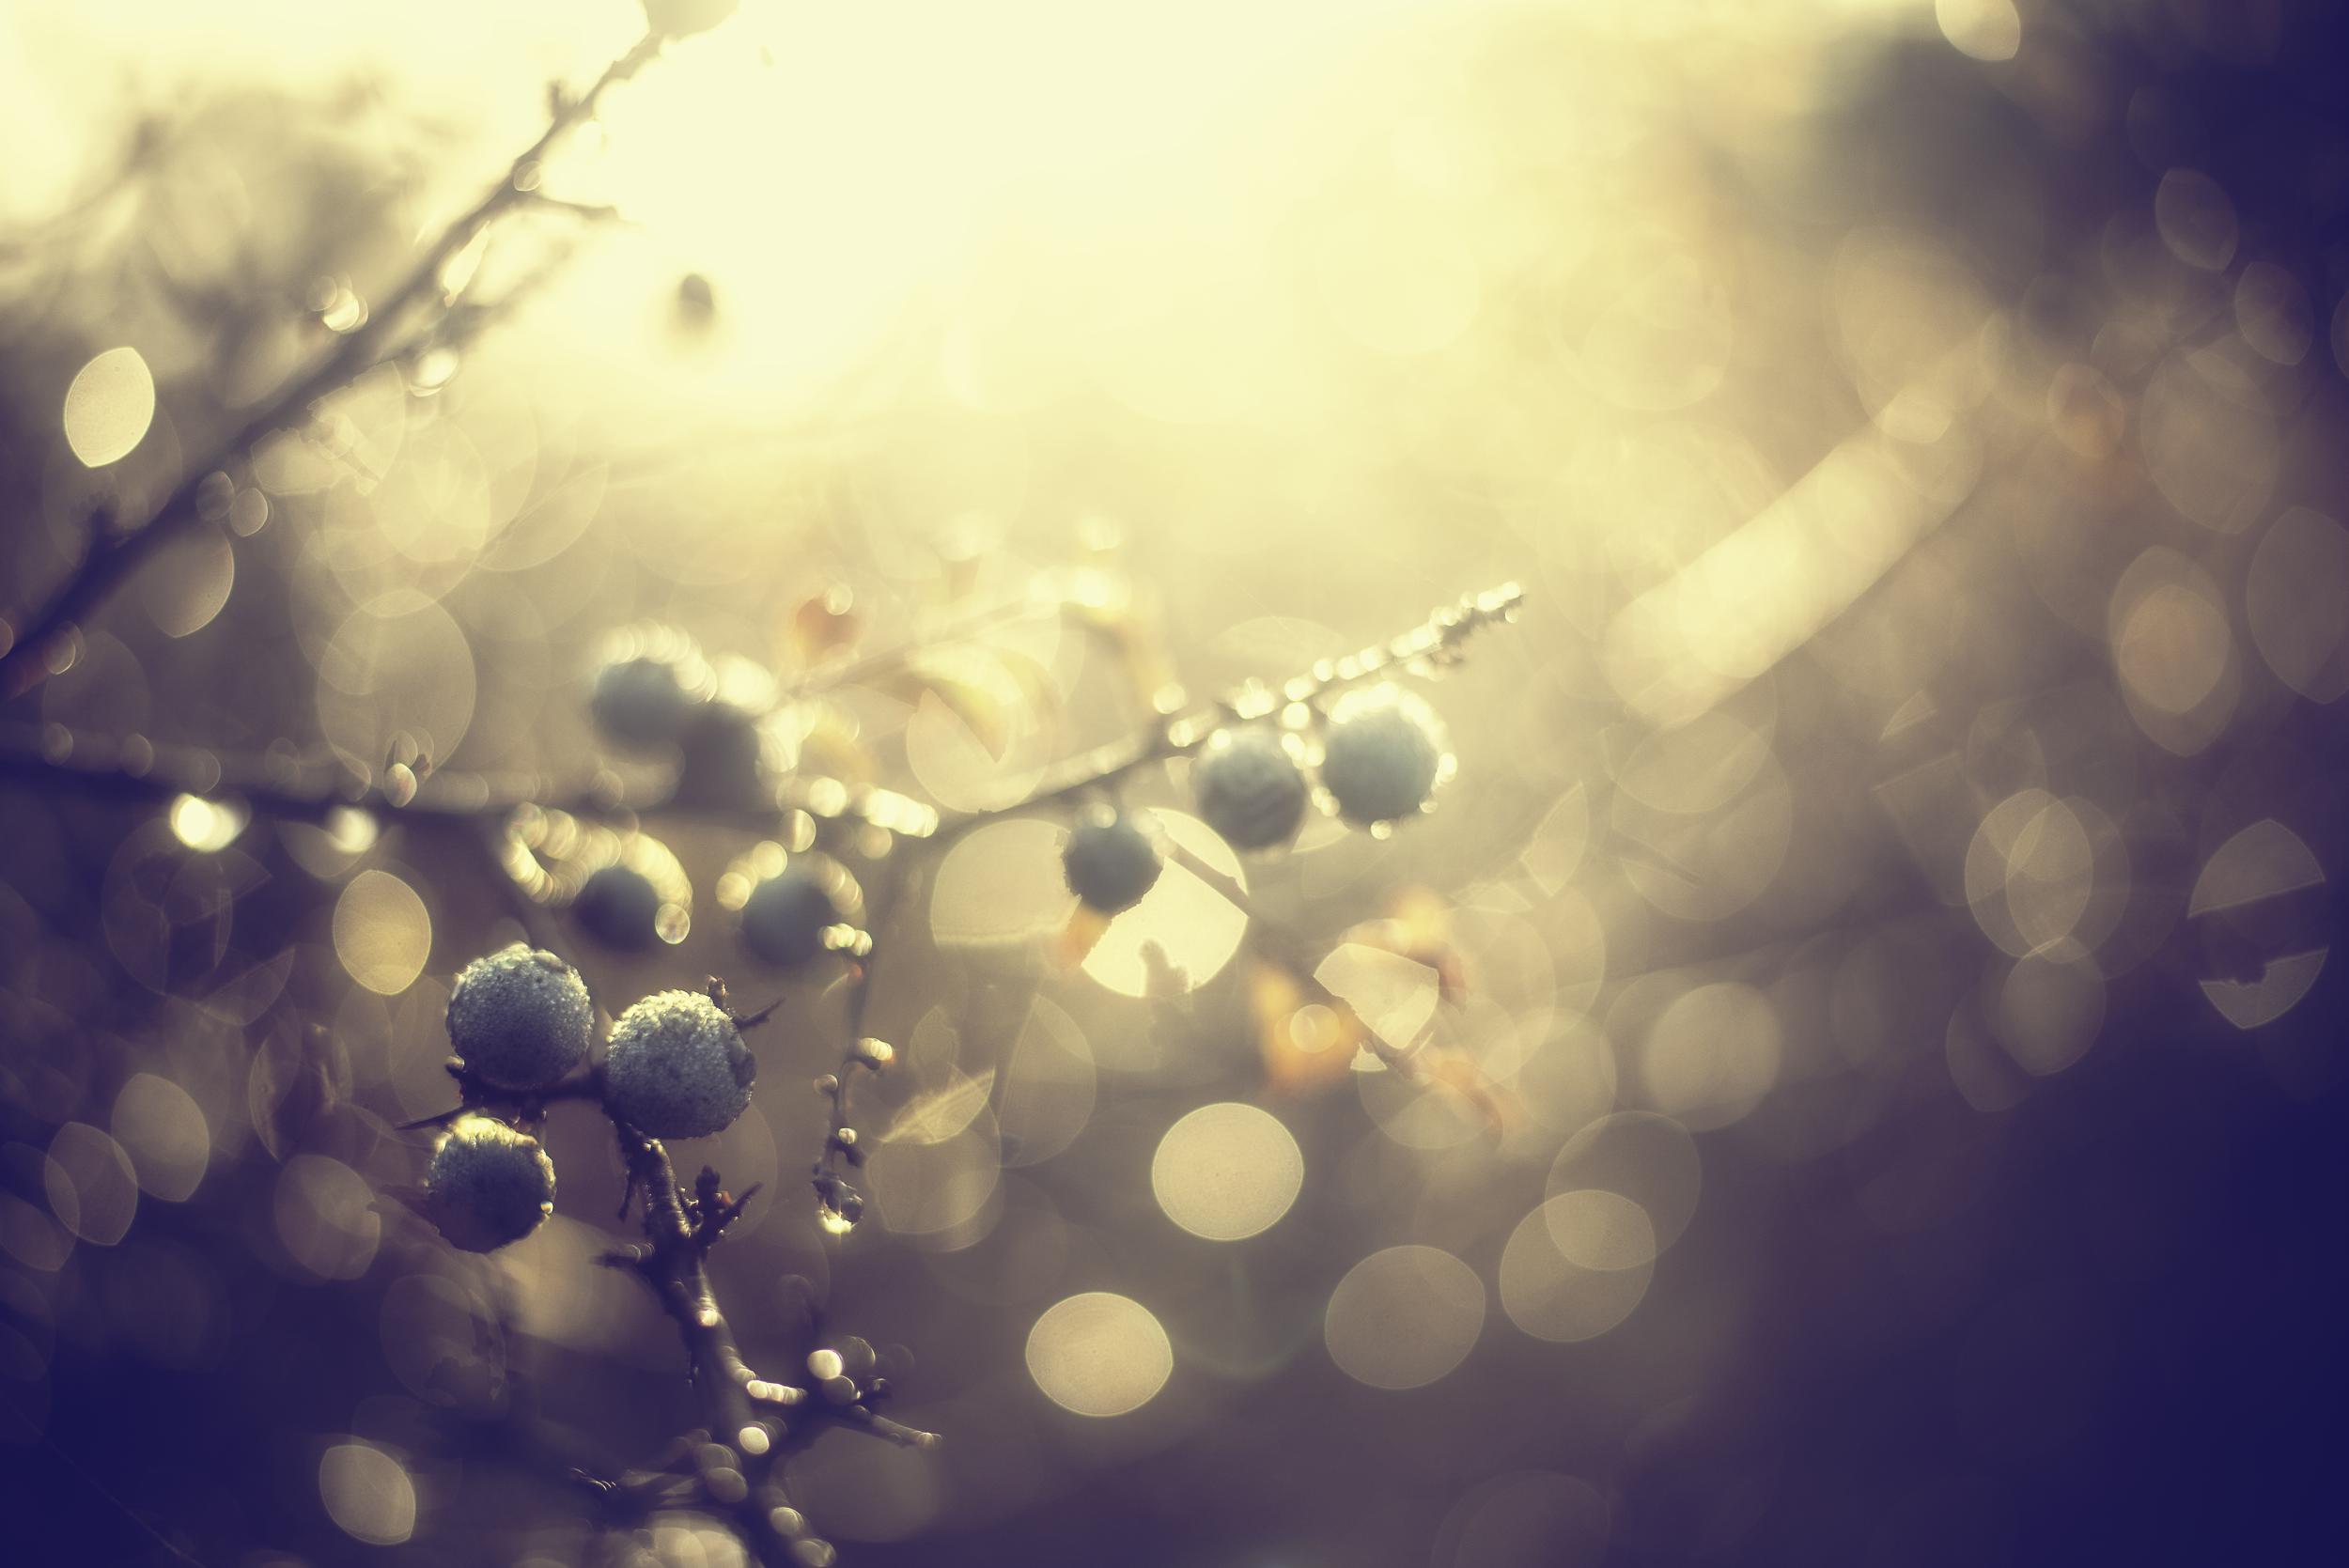
light, cloud, sky, fruit, sunlight, morning, flower, atmosphere, europe, reflection, darkness, blue, nikon, automne, lumiere, nikkor, d750, s, shape, curuyann, curu, yann, prunelle, macro photography, atmosphere of earth, computer wallpaper